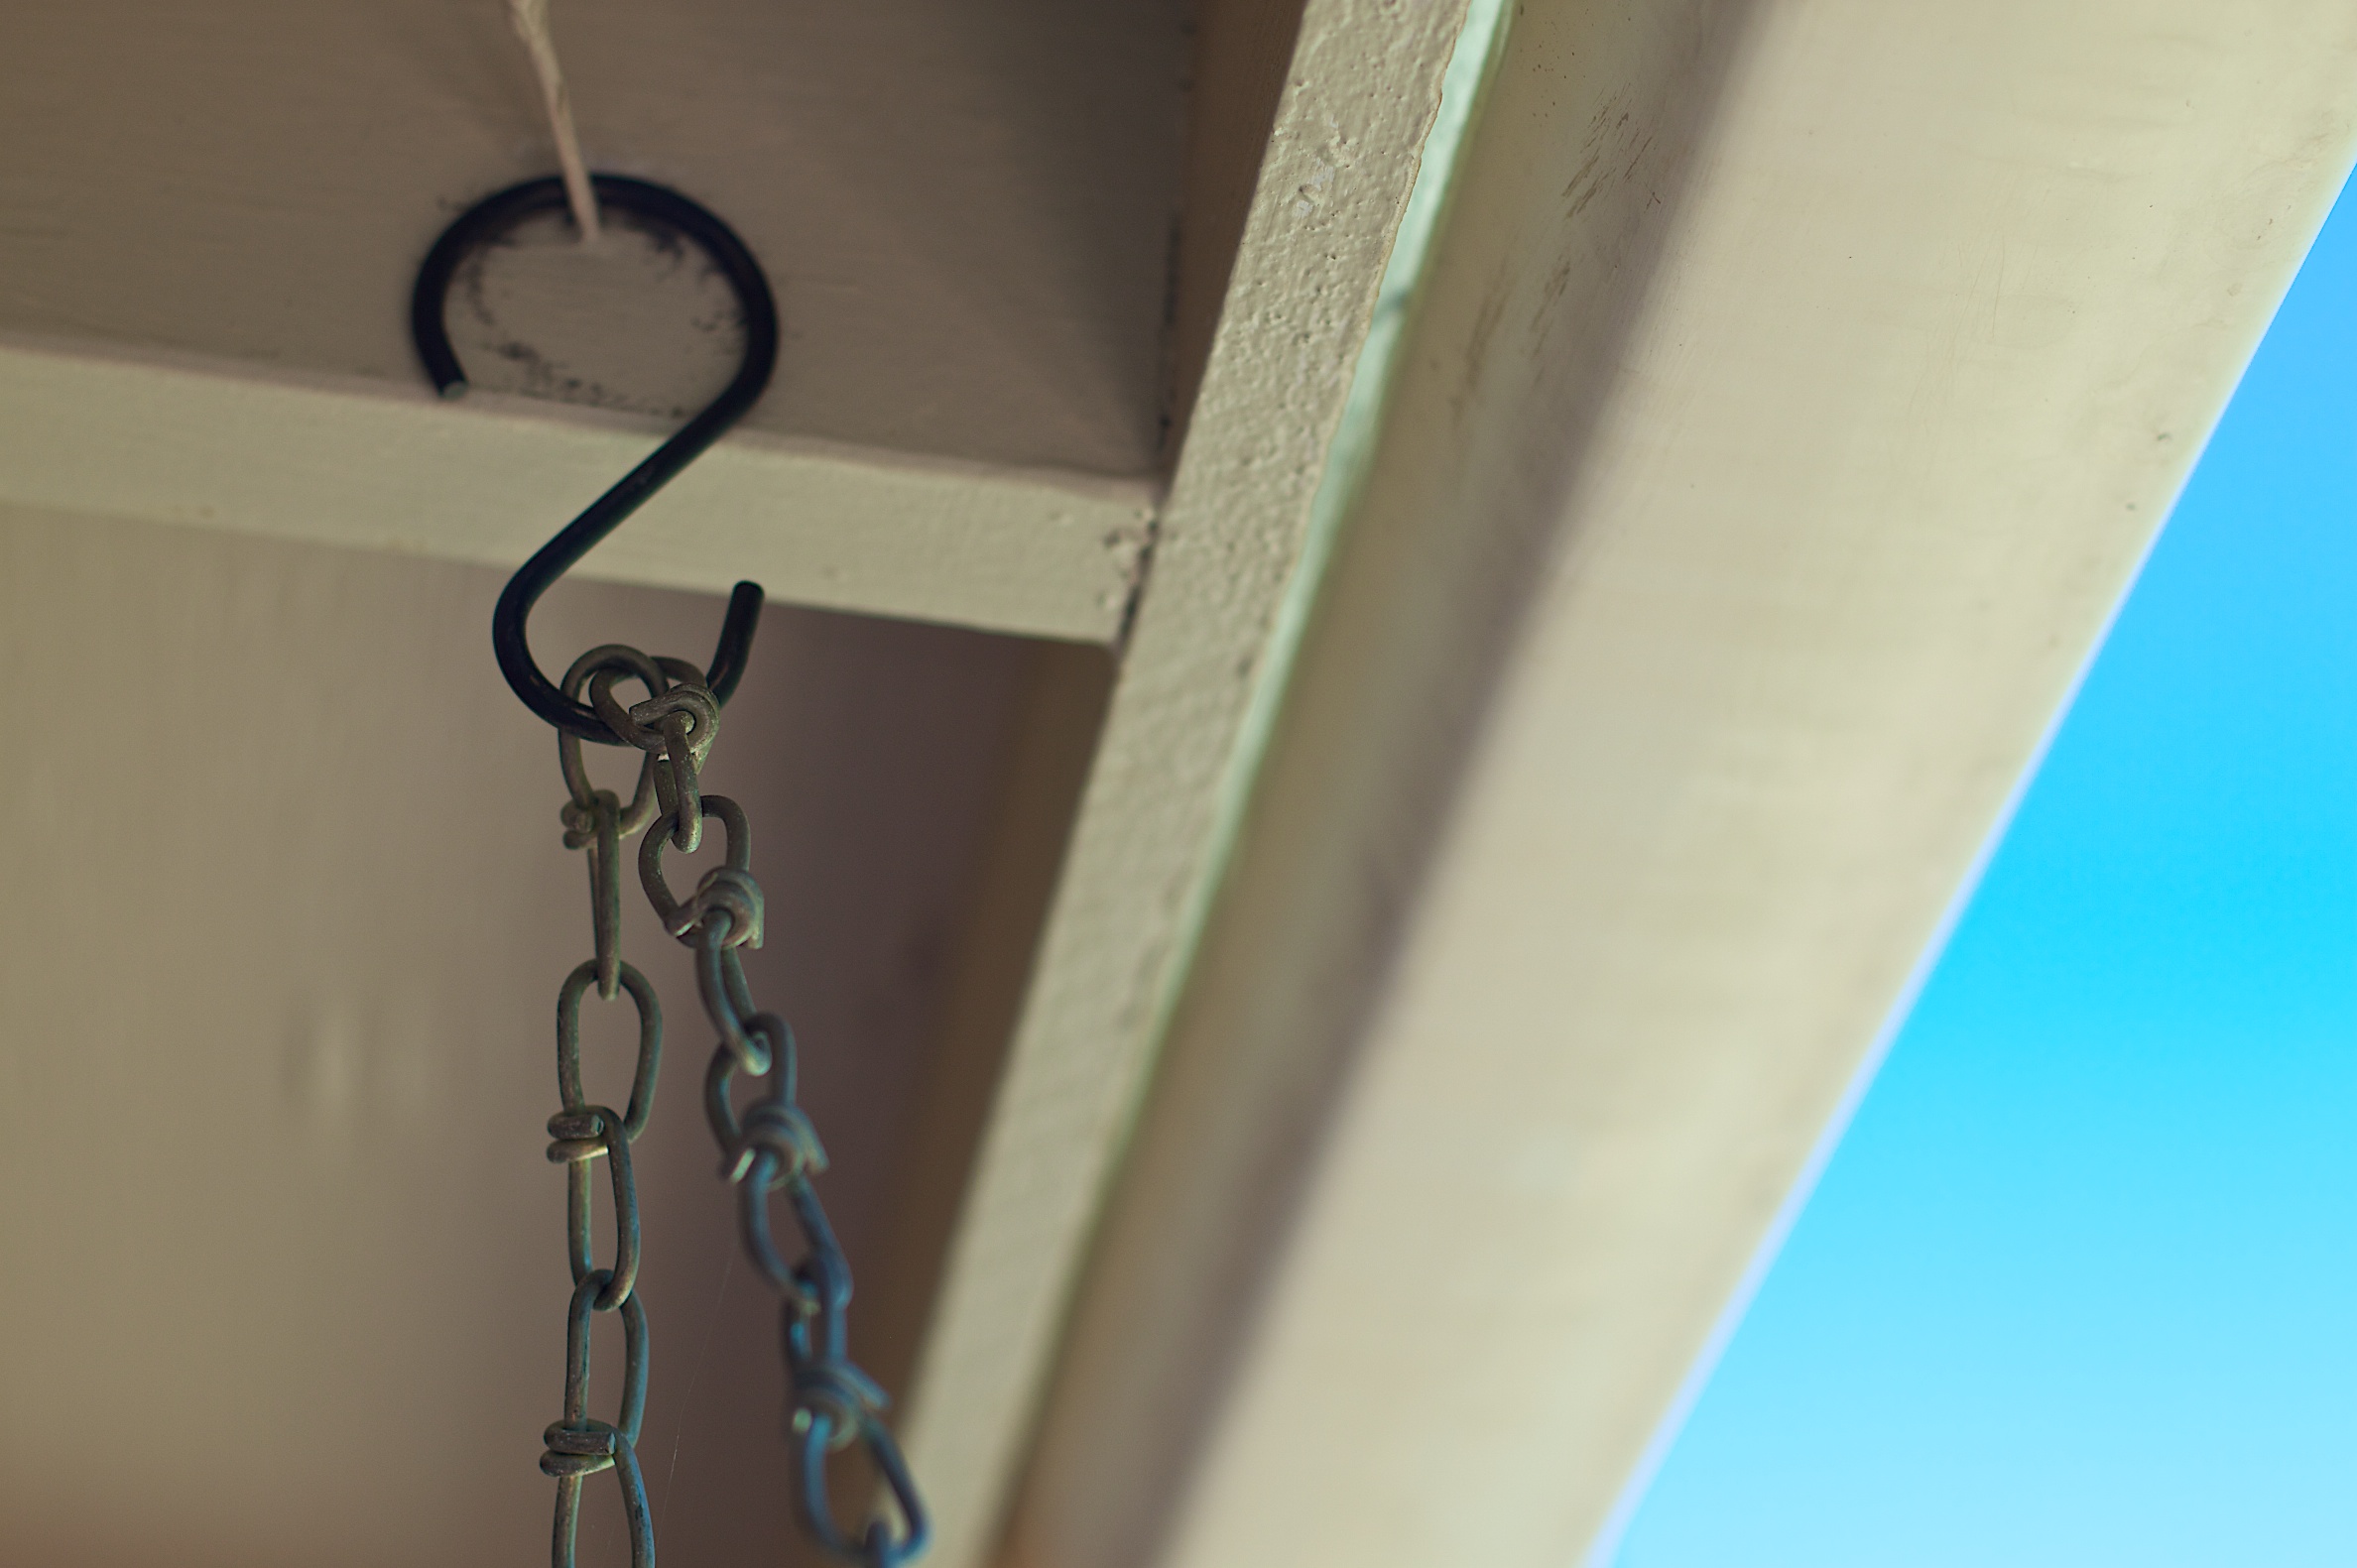
light, wood, window, line, green, color, blue, lighting, design, shape